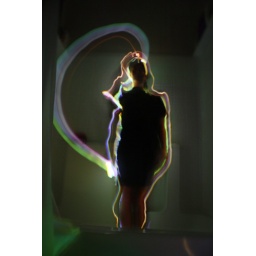
me and my friend amanda spent about an hour or two sitting in her mothers bathtub doing light art.